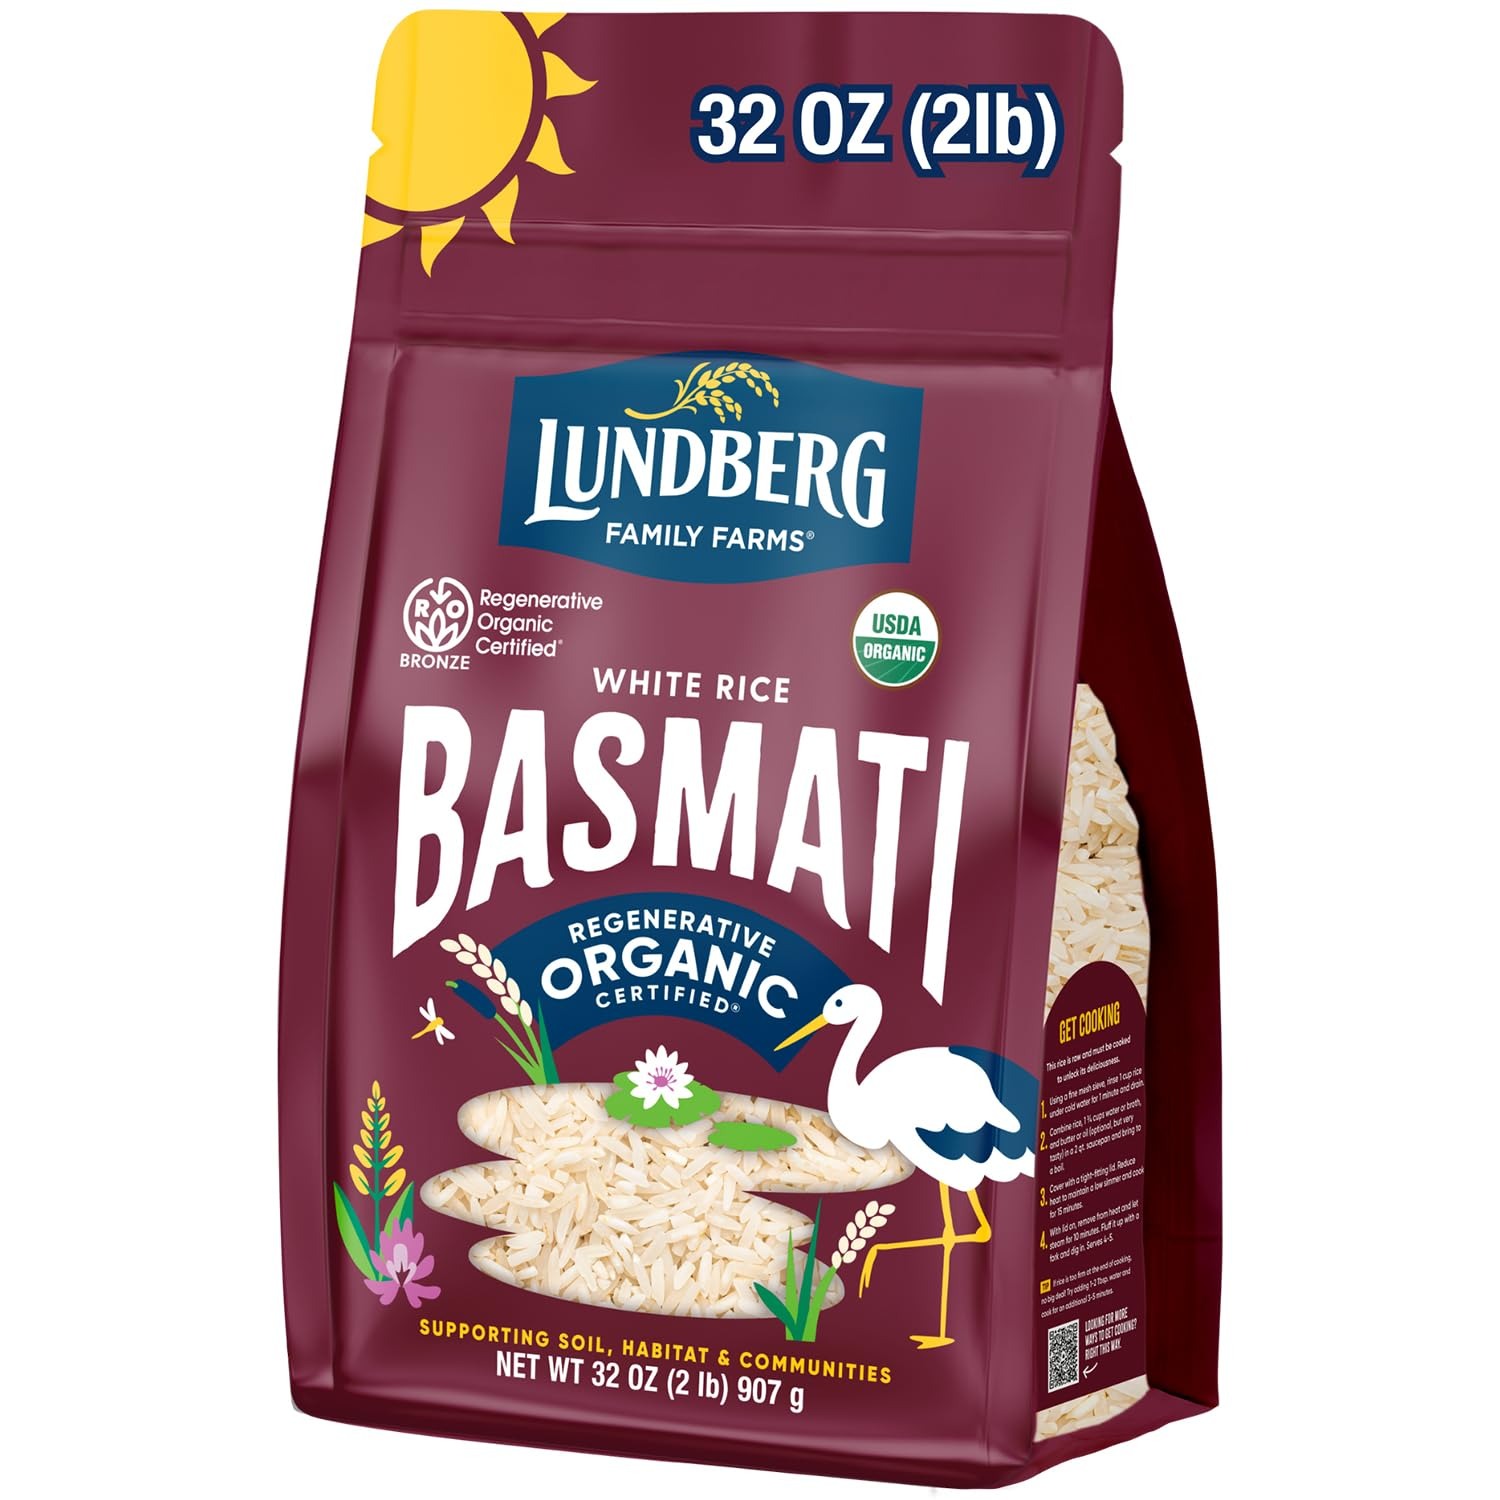
Item Name: Lundberg White Basmati Rice, Regenerative Organic Certified – Non-Sticky, Fluffy & Aromatic Long-Grain Rice, Responsibly Grown in California, 32 Oz
Bullet Point 1: EXCEPTIONAL WHITE RICE FROM CALIFORNIA: This Regenerative Organic Certified basmati rice is proudly grown by family-owned Lundberg Family Farms, rice nerds since 1937.
Bullet Point 2: WHAT IS REGENERATIVE RICE? If you ask us, it starts with organic. Regenerative Organic Certified builds on USDA Organic with high standards for soil health, animal welfare, and social fairness. On our farms, we even save baby ducks. Yep, baby ducks!
Bullet Point 3: HEALTHY MEALS START WITH LUNDBERG RICE: Basmati is an aromatic long-grain white rice that retains its shape when cooked, resulting in non-sticky rice that fluffs easily with a fork. It’s a versatile ingredient, perfect for all your pilaf, stir-fry, curry, and biryani recipes.
Bullet Point 4: ORGANIC RICE, PERFECTED: With so many ways to enjoy our organic, vegan, non-GMO verified, and Certified Gluten-Free basmati rice, make a place for our 2-pound resealable bags in your pantry staples.
Bullet Point 5: LUNDBERG RICE IS INTENTIONALLY CRAFTED: Lundberg Family Farms is dedicated to responsible land stewardship and producing delicious rice that nourishes people and the planet.
Value: 32.0
Unit: ounce

Price: 8.385